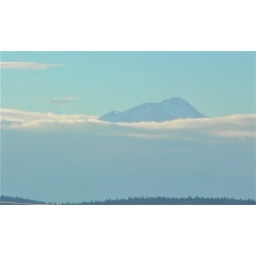
This island in the sky seems to float on the cloud's white caps and the the sharp points on the bottom.